Harri Nuutinen

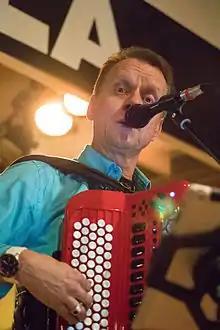
Harri Nuutinen singing

Harri Nuutinen (born 3 October 1962 in Helsinki) is a Finnish singer. He won the popular song vocals SM Contests old dance series in 1977.